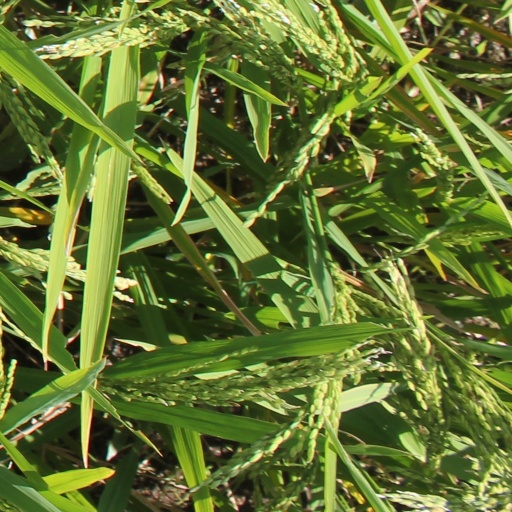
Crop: rice